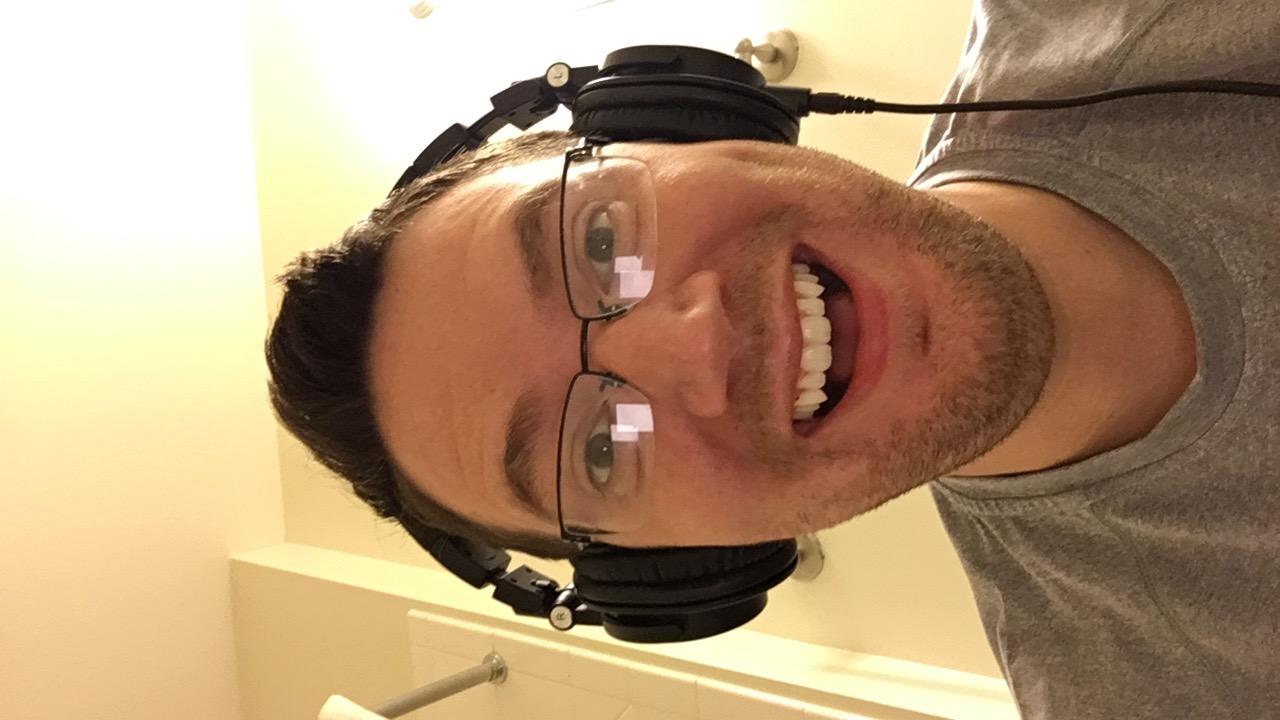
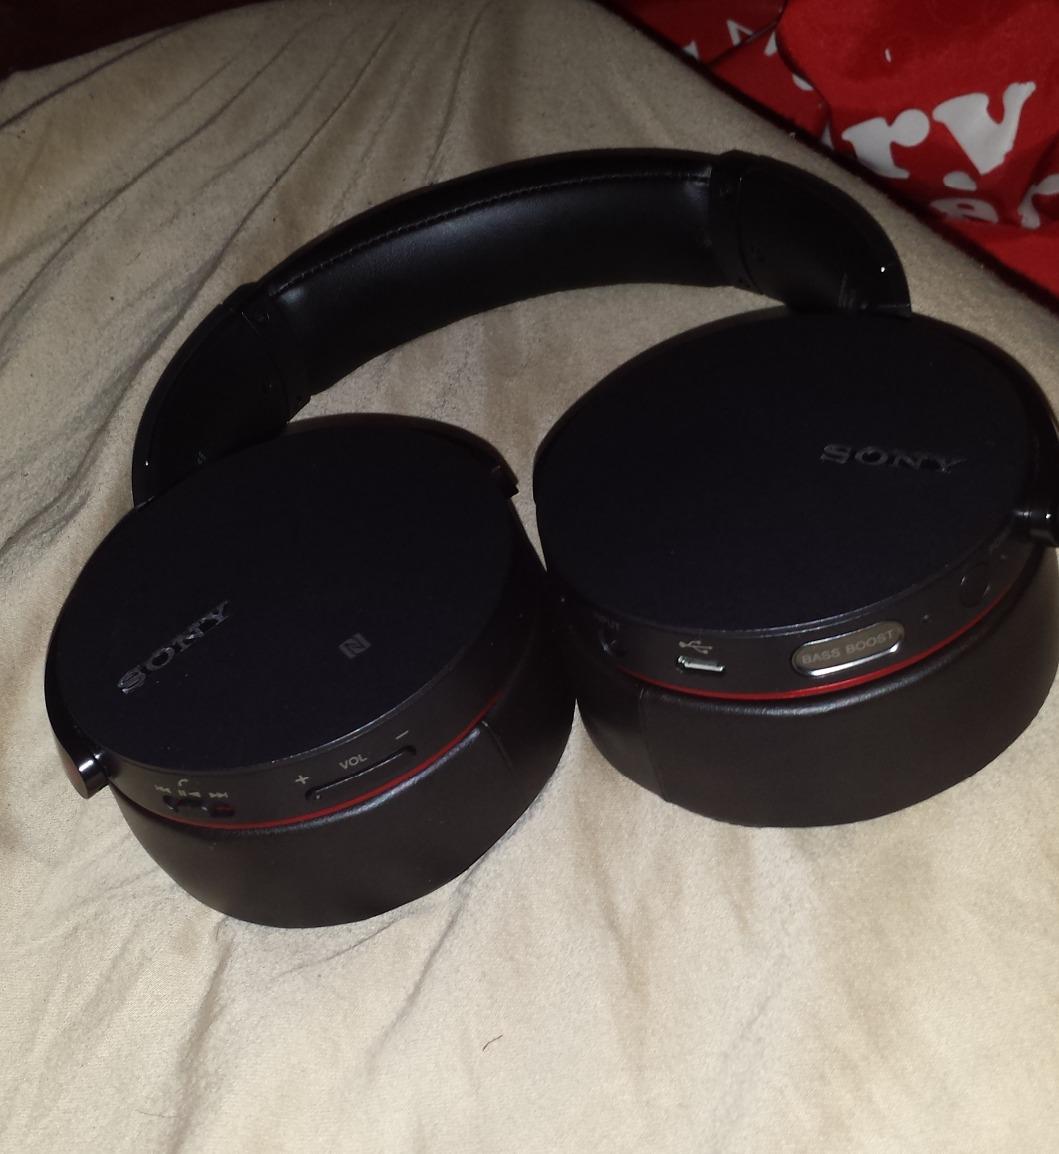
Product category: headphones
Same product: no